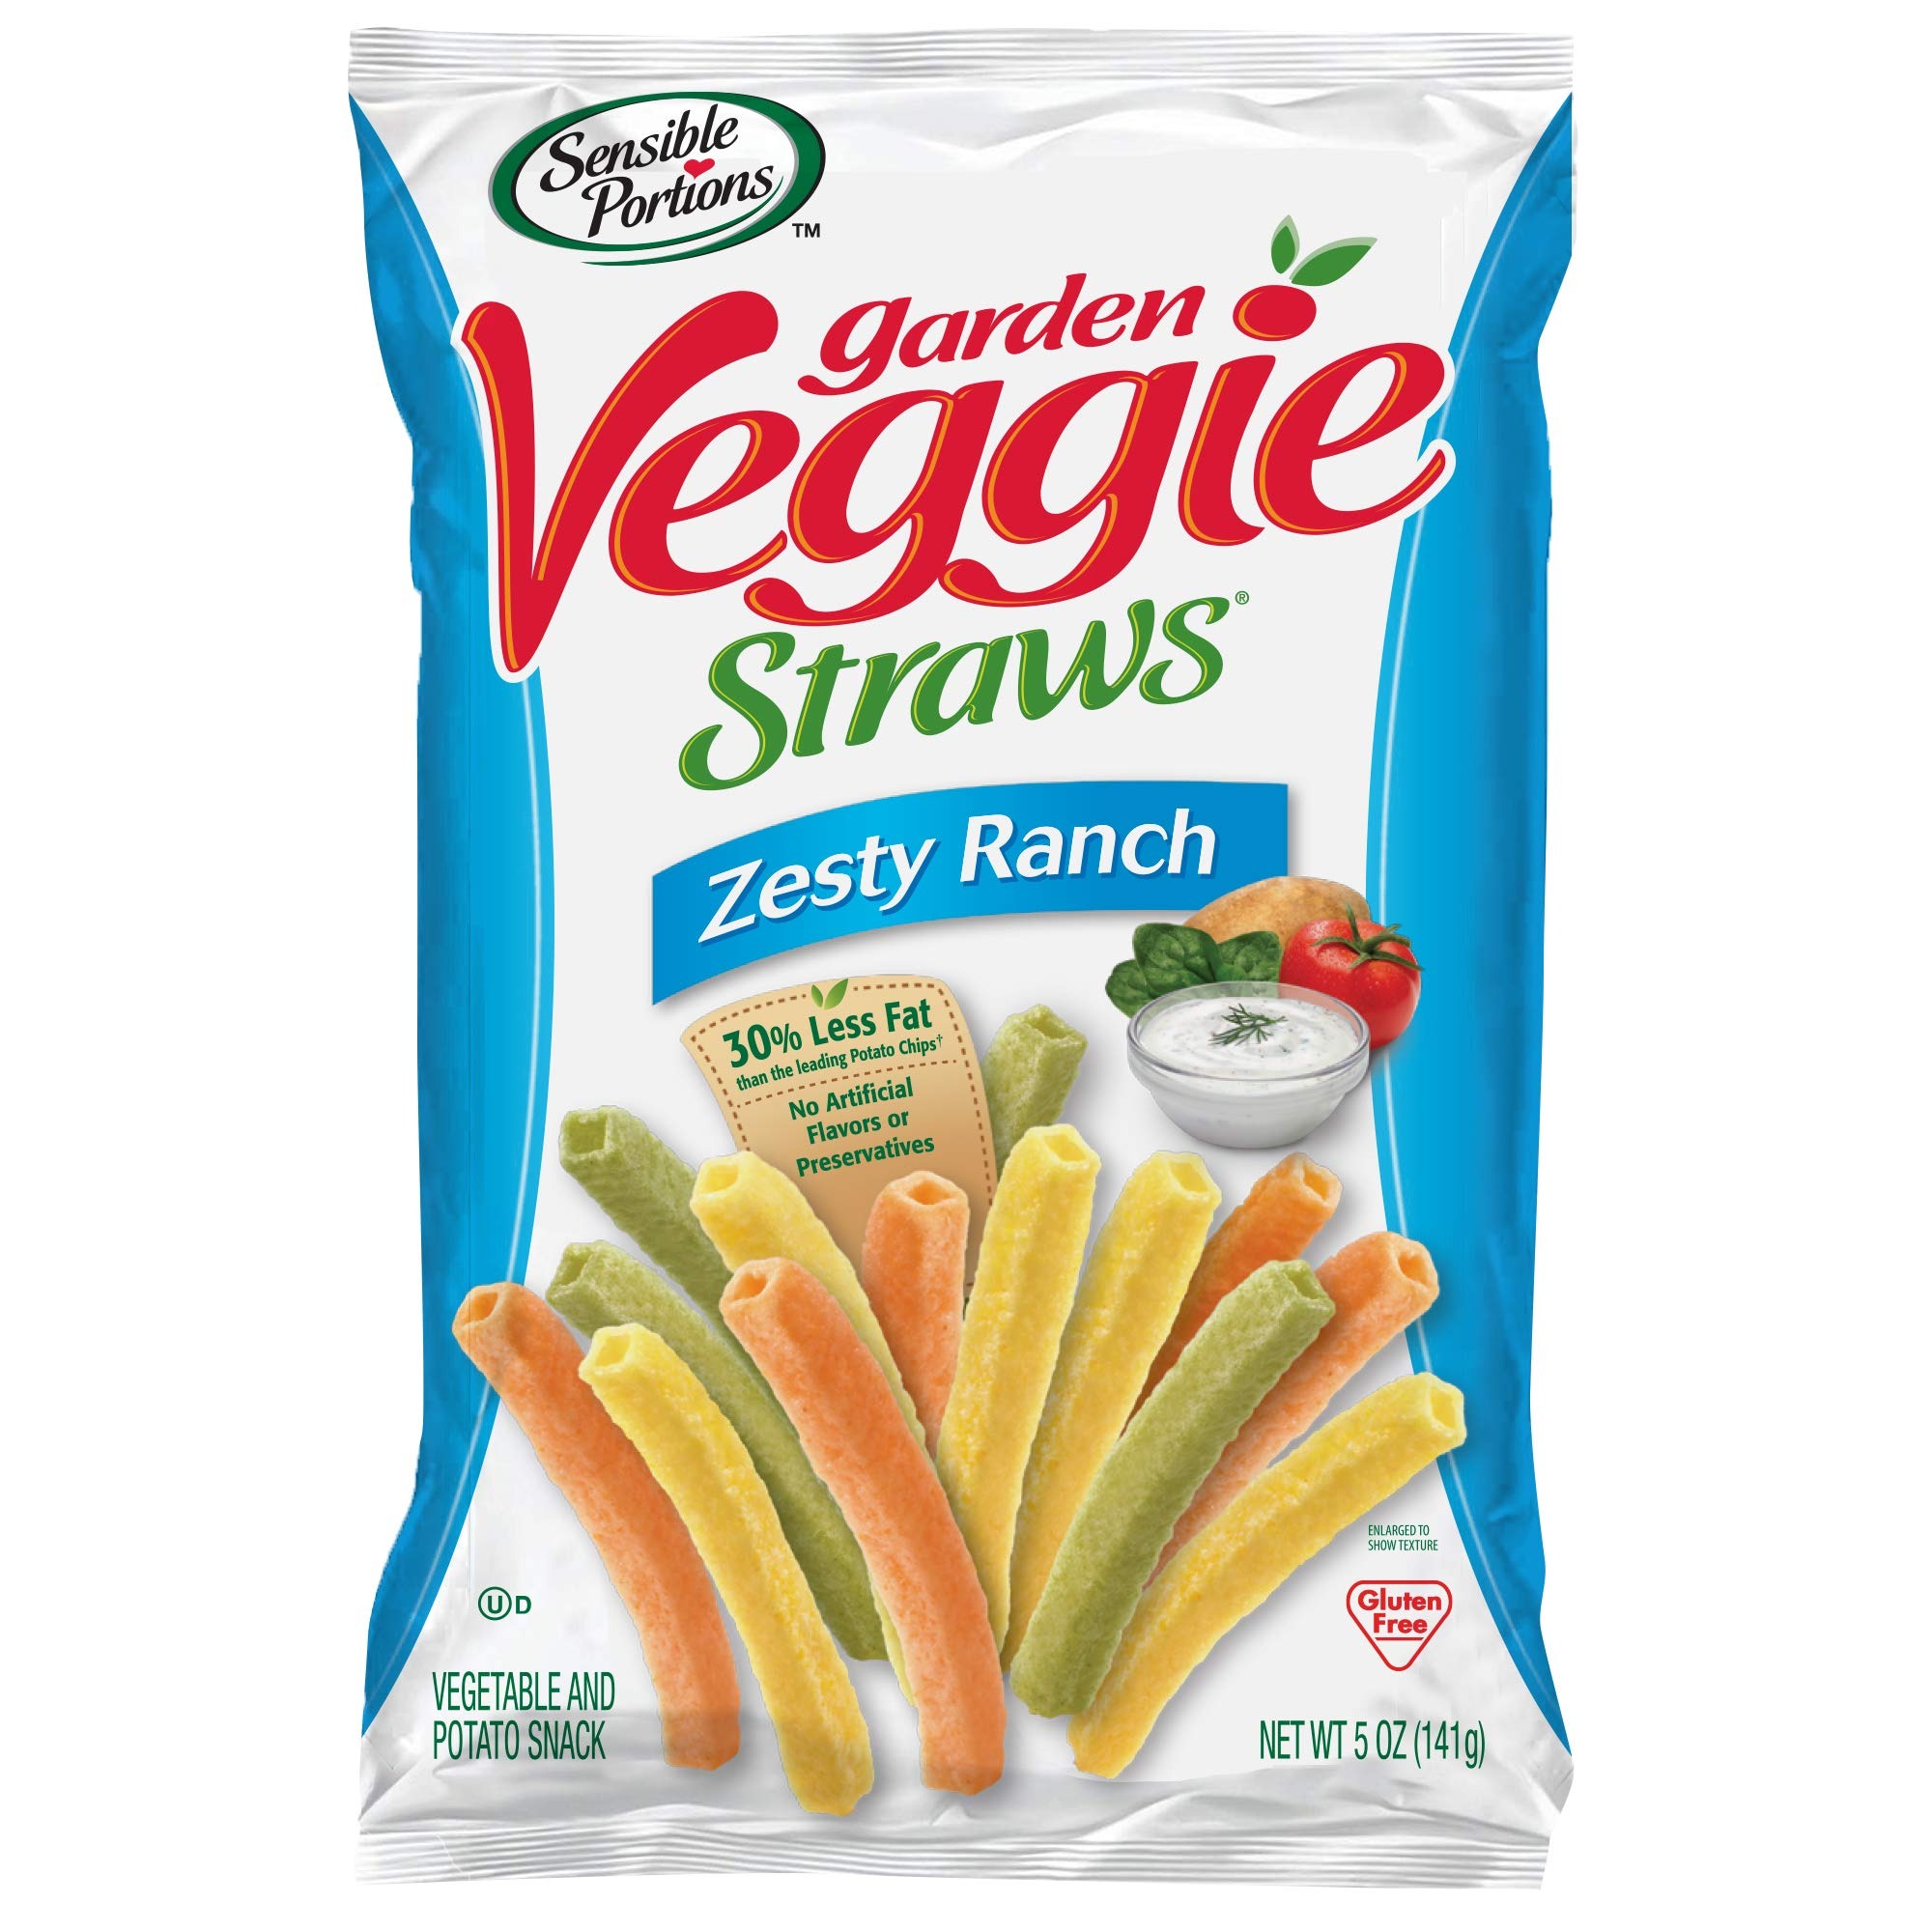
Item Name: Sensible Portions Garden Veggie Straws, Zesty Ranch, 5 Ounce
Bullet Point 1: 30% less fat than the leading potato chip
Bullet Point 2: No trans fats or aritificial flavors, colors or preservatives
Bullet Point 3: Made with non-GMO ingredients
Bullet Point 4: 38 straws per serving
Bullet Point 5: Kosher certified
Value: 5.0
Unit: Ounce

Price: 3.99